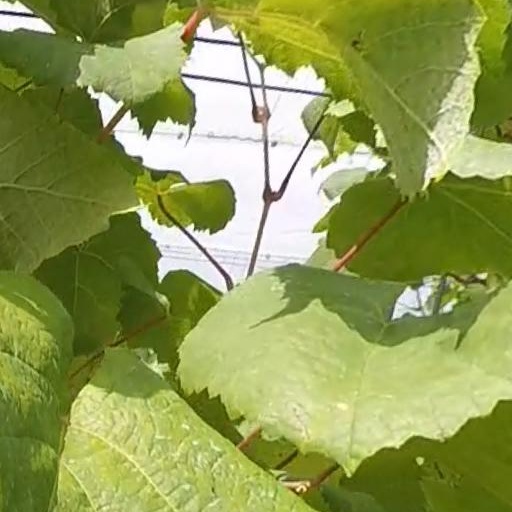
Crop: grape